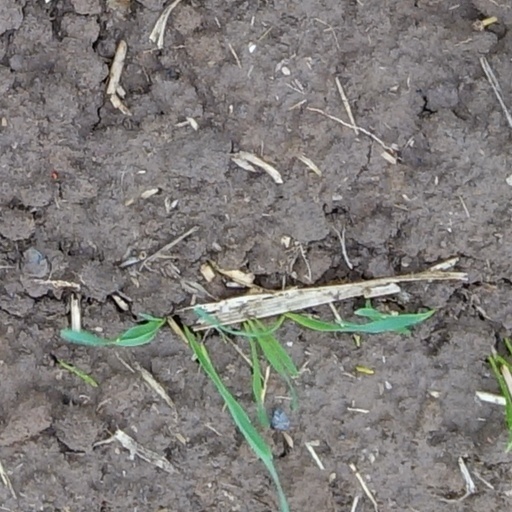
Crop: wheat